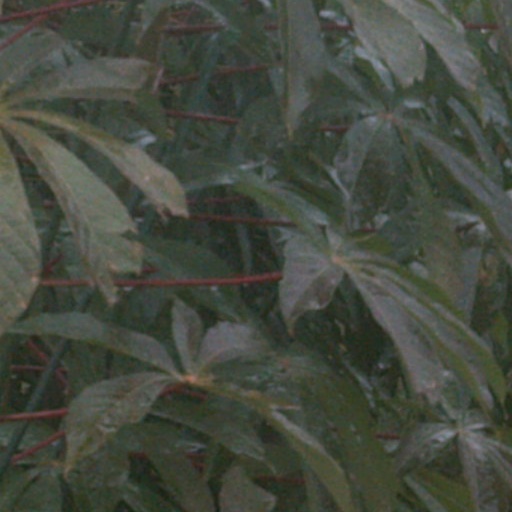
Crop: cassava